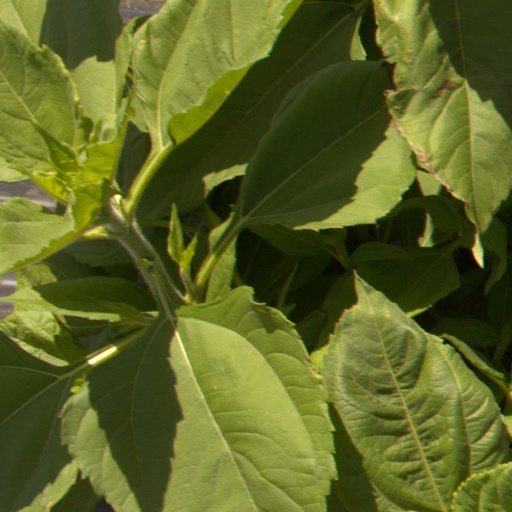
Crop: Jerusalem artichoke